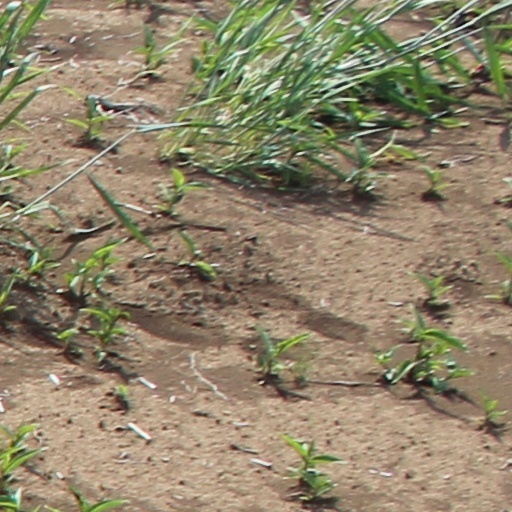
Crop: wheat